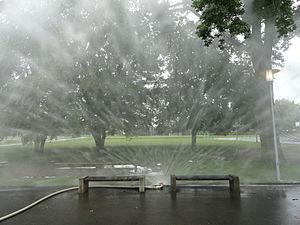
Le procédé de brumisation consiste à projeter un liquide en fine gouttelettes, créant ainsi un brouillard d'eau. Ses applications sont nombreuses, principalement dans la sécurité.